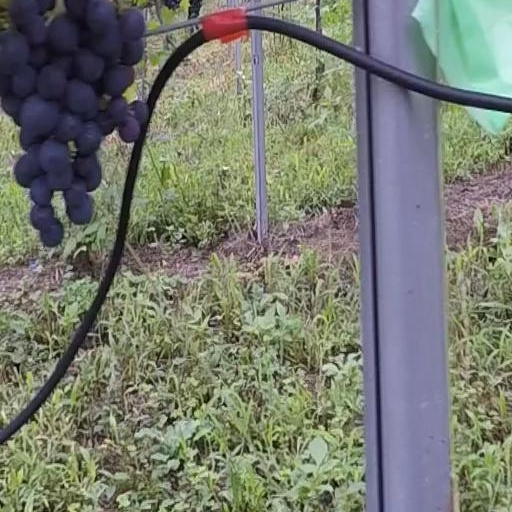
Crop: grape